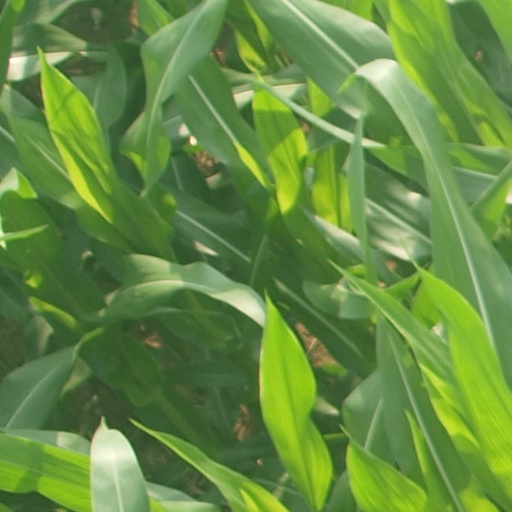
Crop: maize; corn